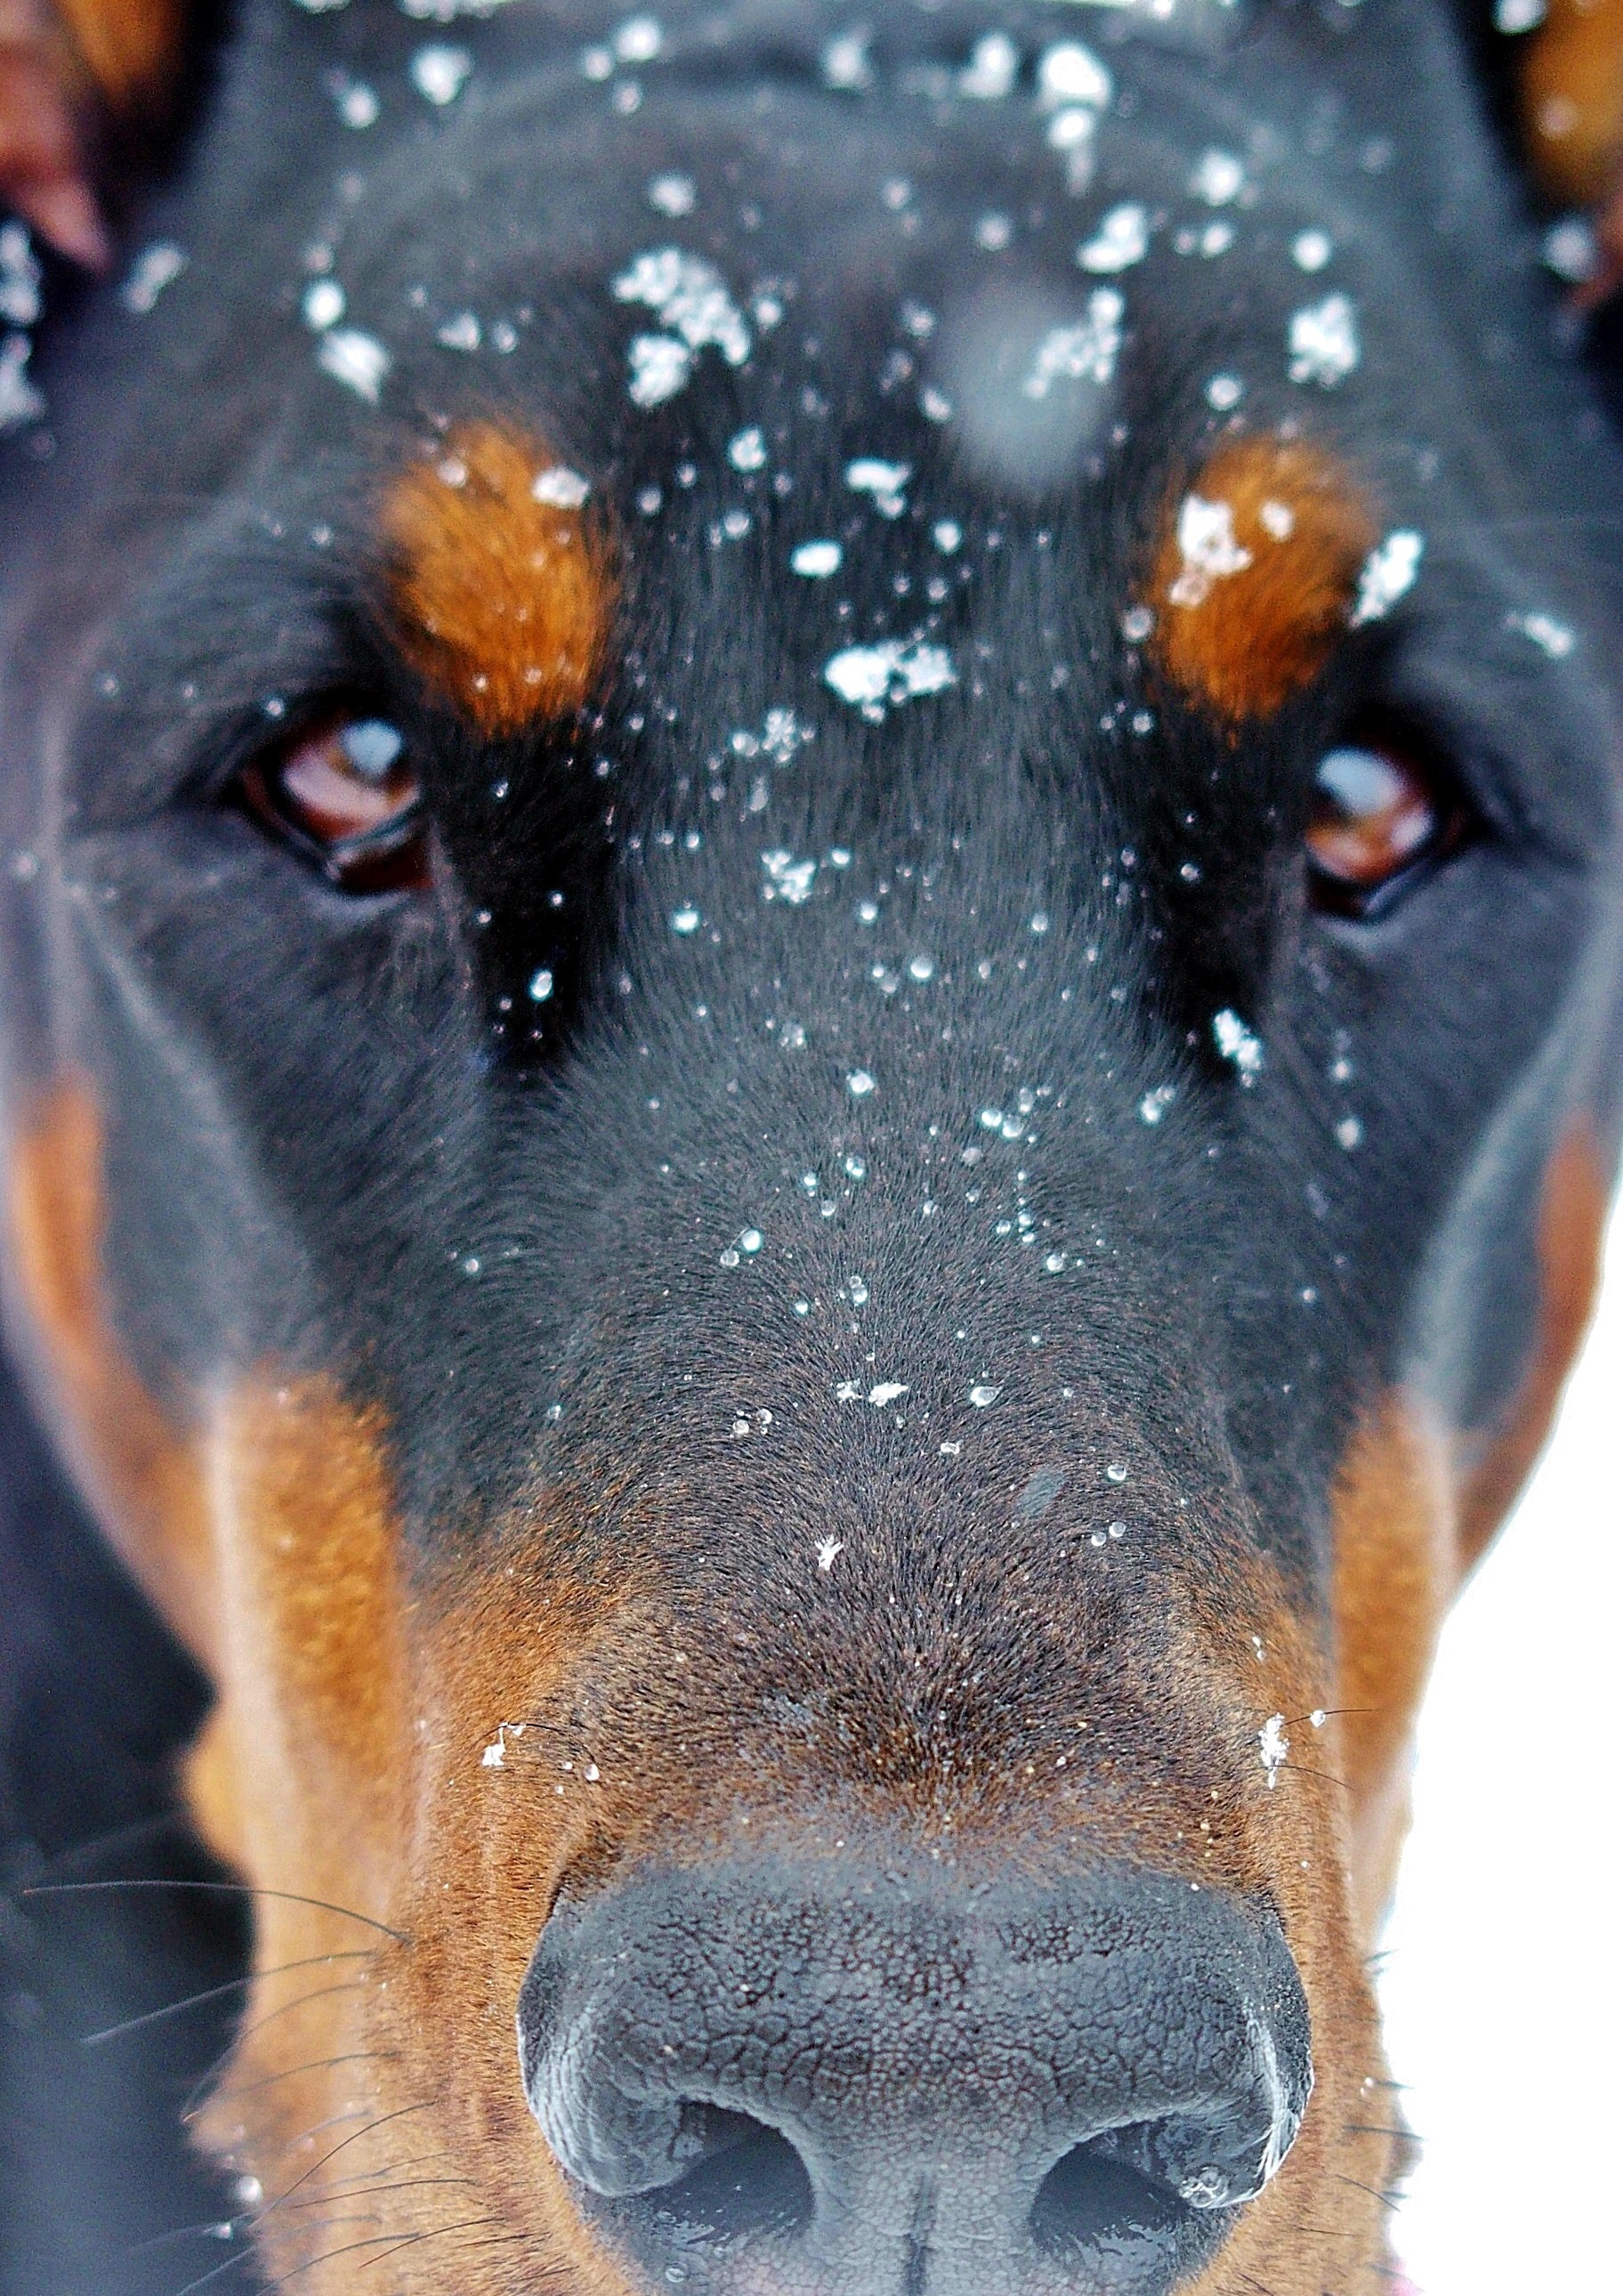
snow, dog, mammal, nose, snout, vertebrate, dog breed, doberman, guard dog, dog like mammal, carnivoran, dobermann, luna snowy face